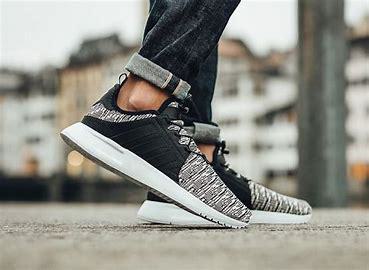
Brand: Adidas
Model: X_plr